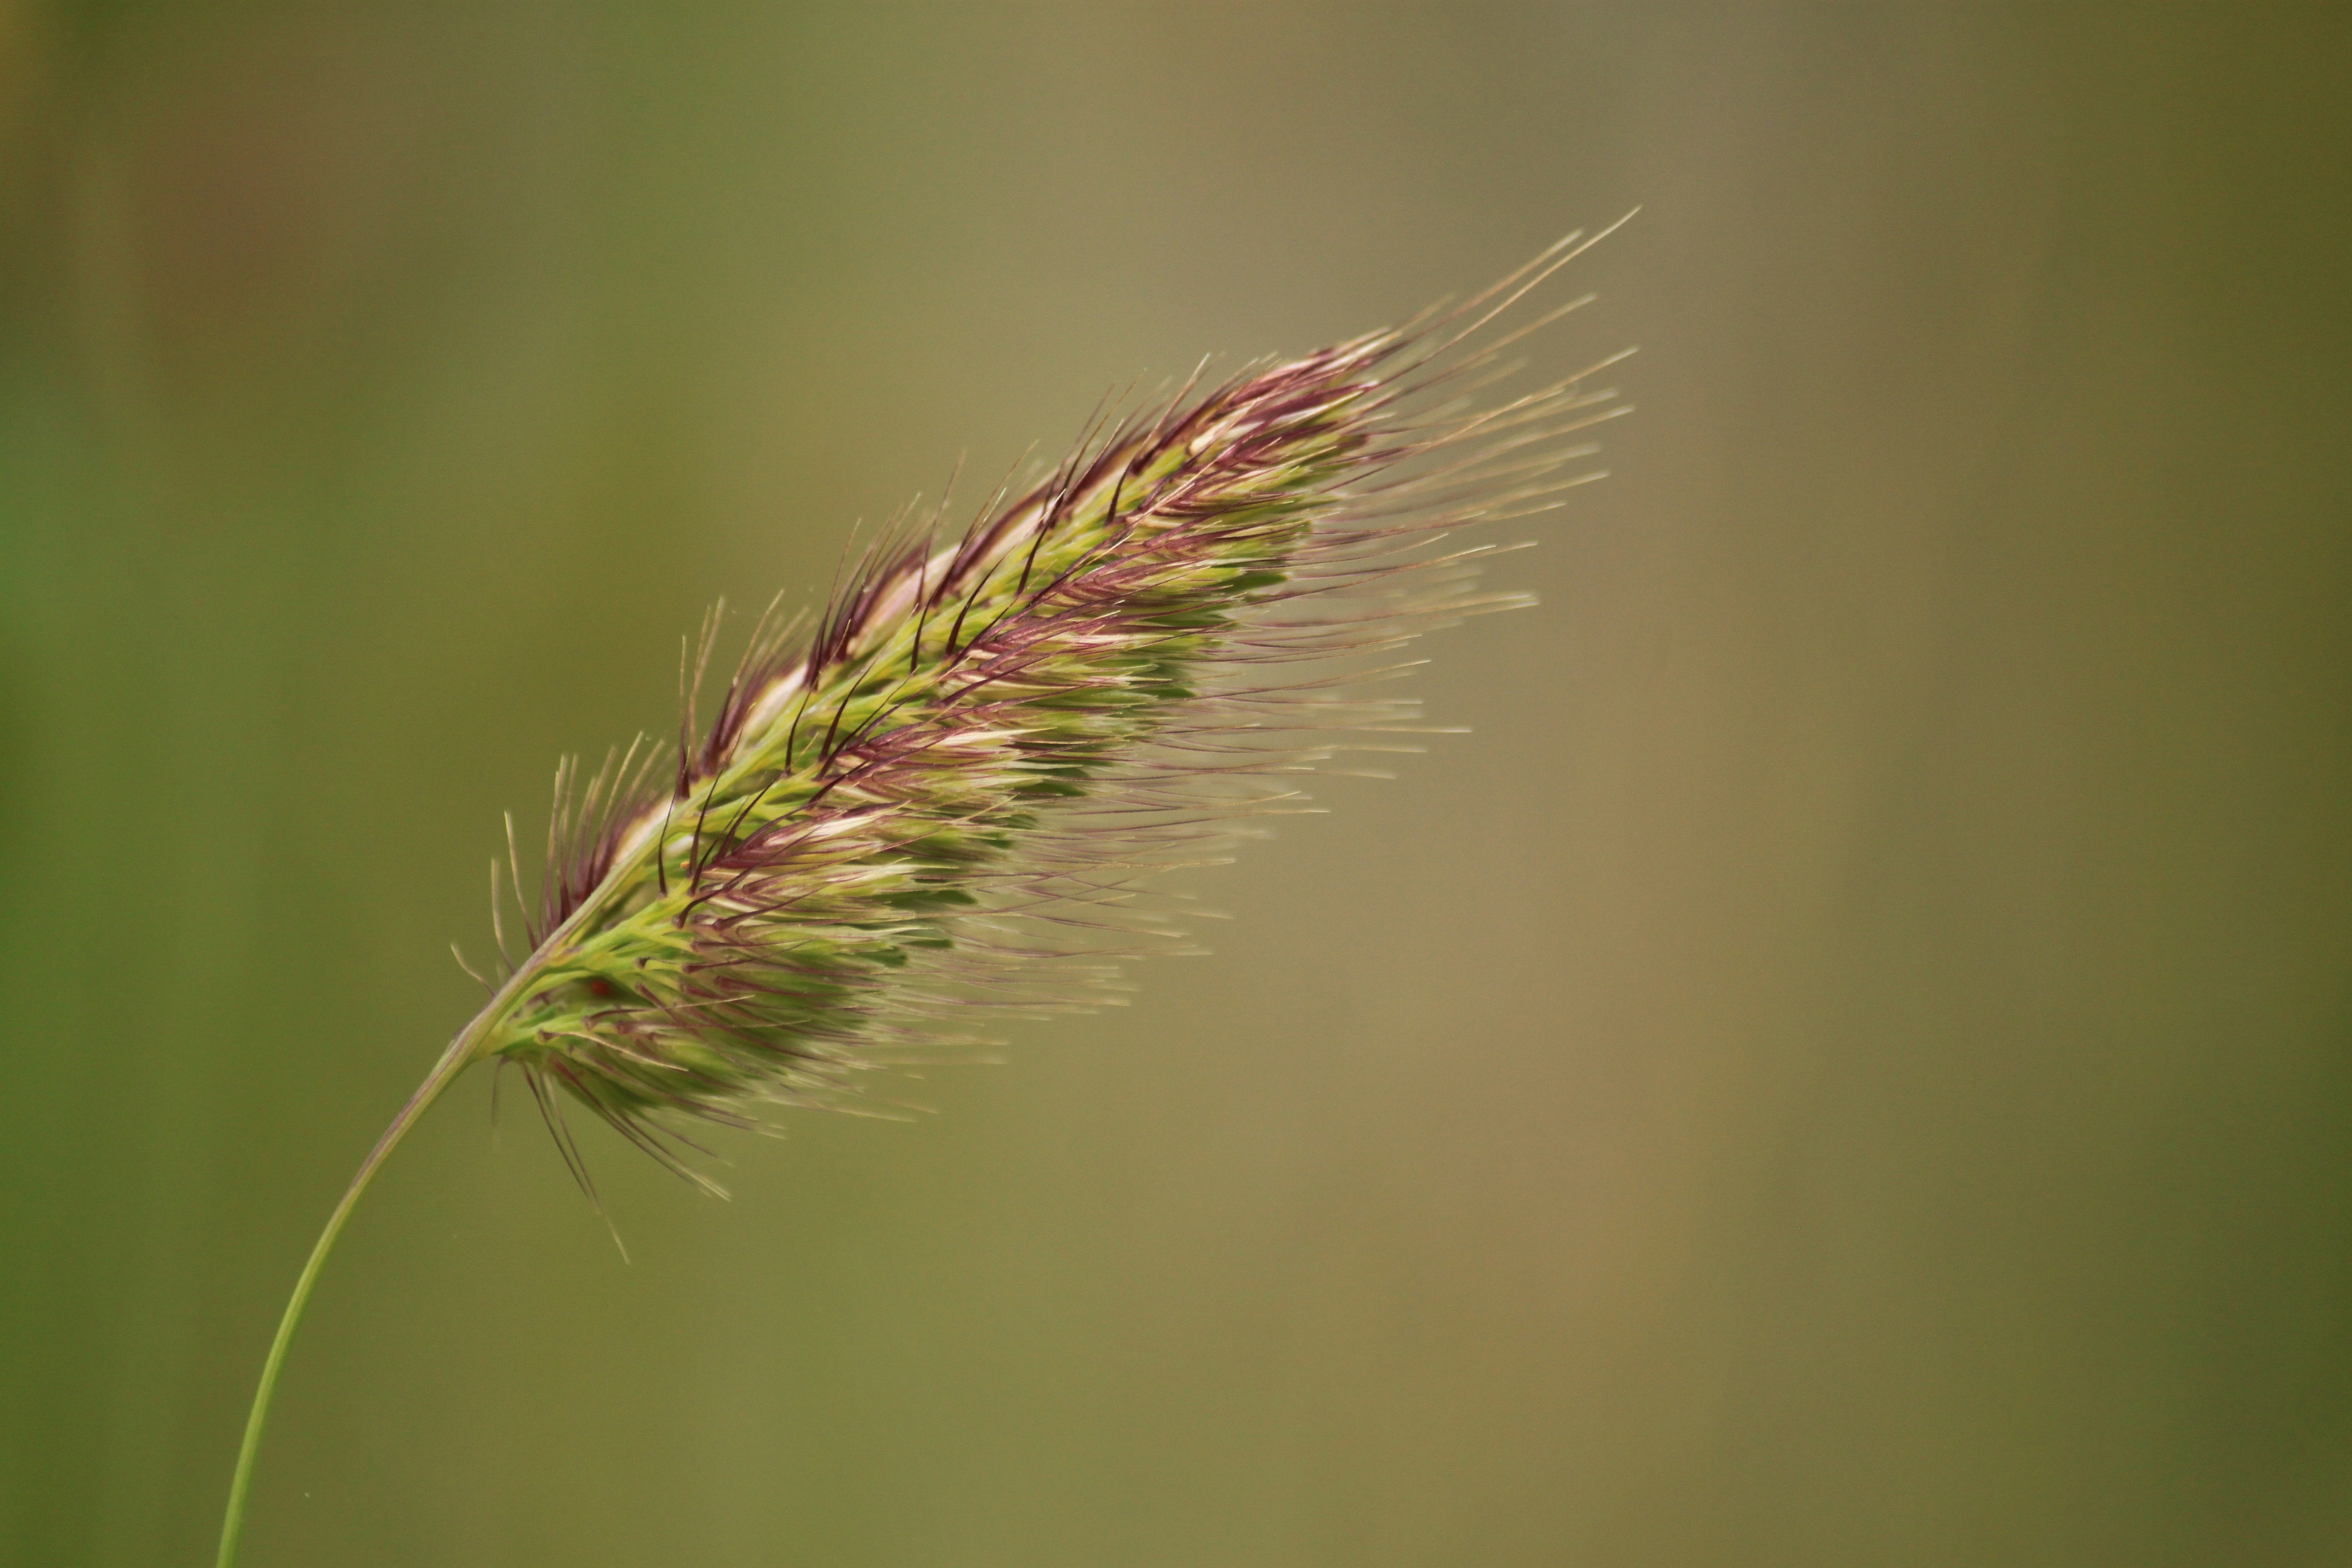
nature, grass, branch, plant, field, photography, meadow, leaf, flower, summer, green, macro, botany, ear, pink, close, flora, close up, blade of grass, south, tender, filigree, grasses, pastellfarben, macro photography, bamboo grassedit this page, flowering plant, halm, meadow grass, blades of grass, light pink, grass family, plant stem, land plant, thorns spines and prickles